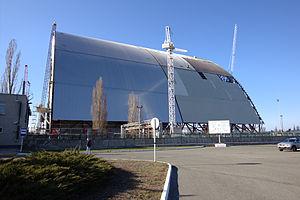
L’arche de Tchernobyl, est un dispositif de confinement du réacteur nᵒ 4 accidenté de la centrale nucléaire de Tchernobyl, en Ukraine, et de son sarcophage endommagé, construit en 1986. Il s'agit d'une structure métallique en forme d'arche de 108 m de haut et 162 m de large pour une portée de 257 m. Elle est conçue pour une durée de service de cent ans. Sa construction doit permettre le démantèlement de la centrale, qui nécessitera plusieurs décennies, mais aucune stratégie n'était encore arrêtée en 2017.
Vinci Construction est un groupe français spécialisé dans la construction et le génie civil, les activités historiques du groupe Vinci dont il fait partie.